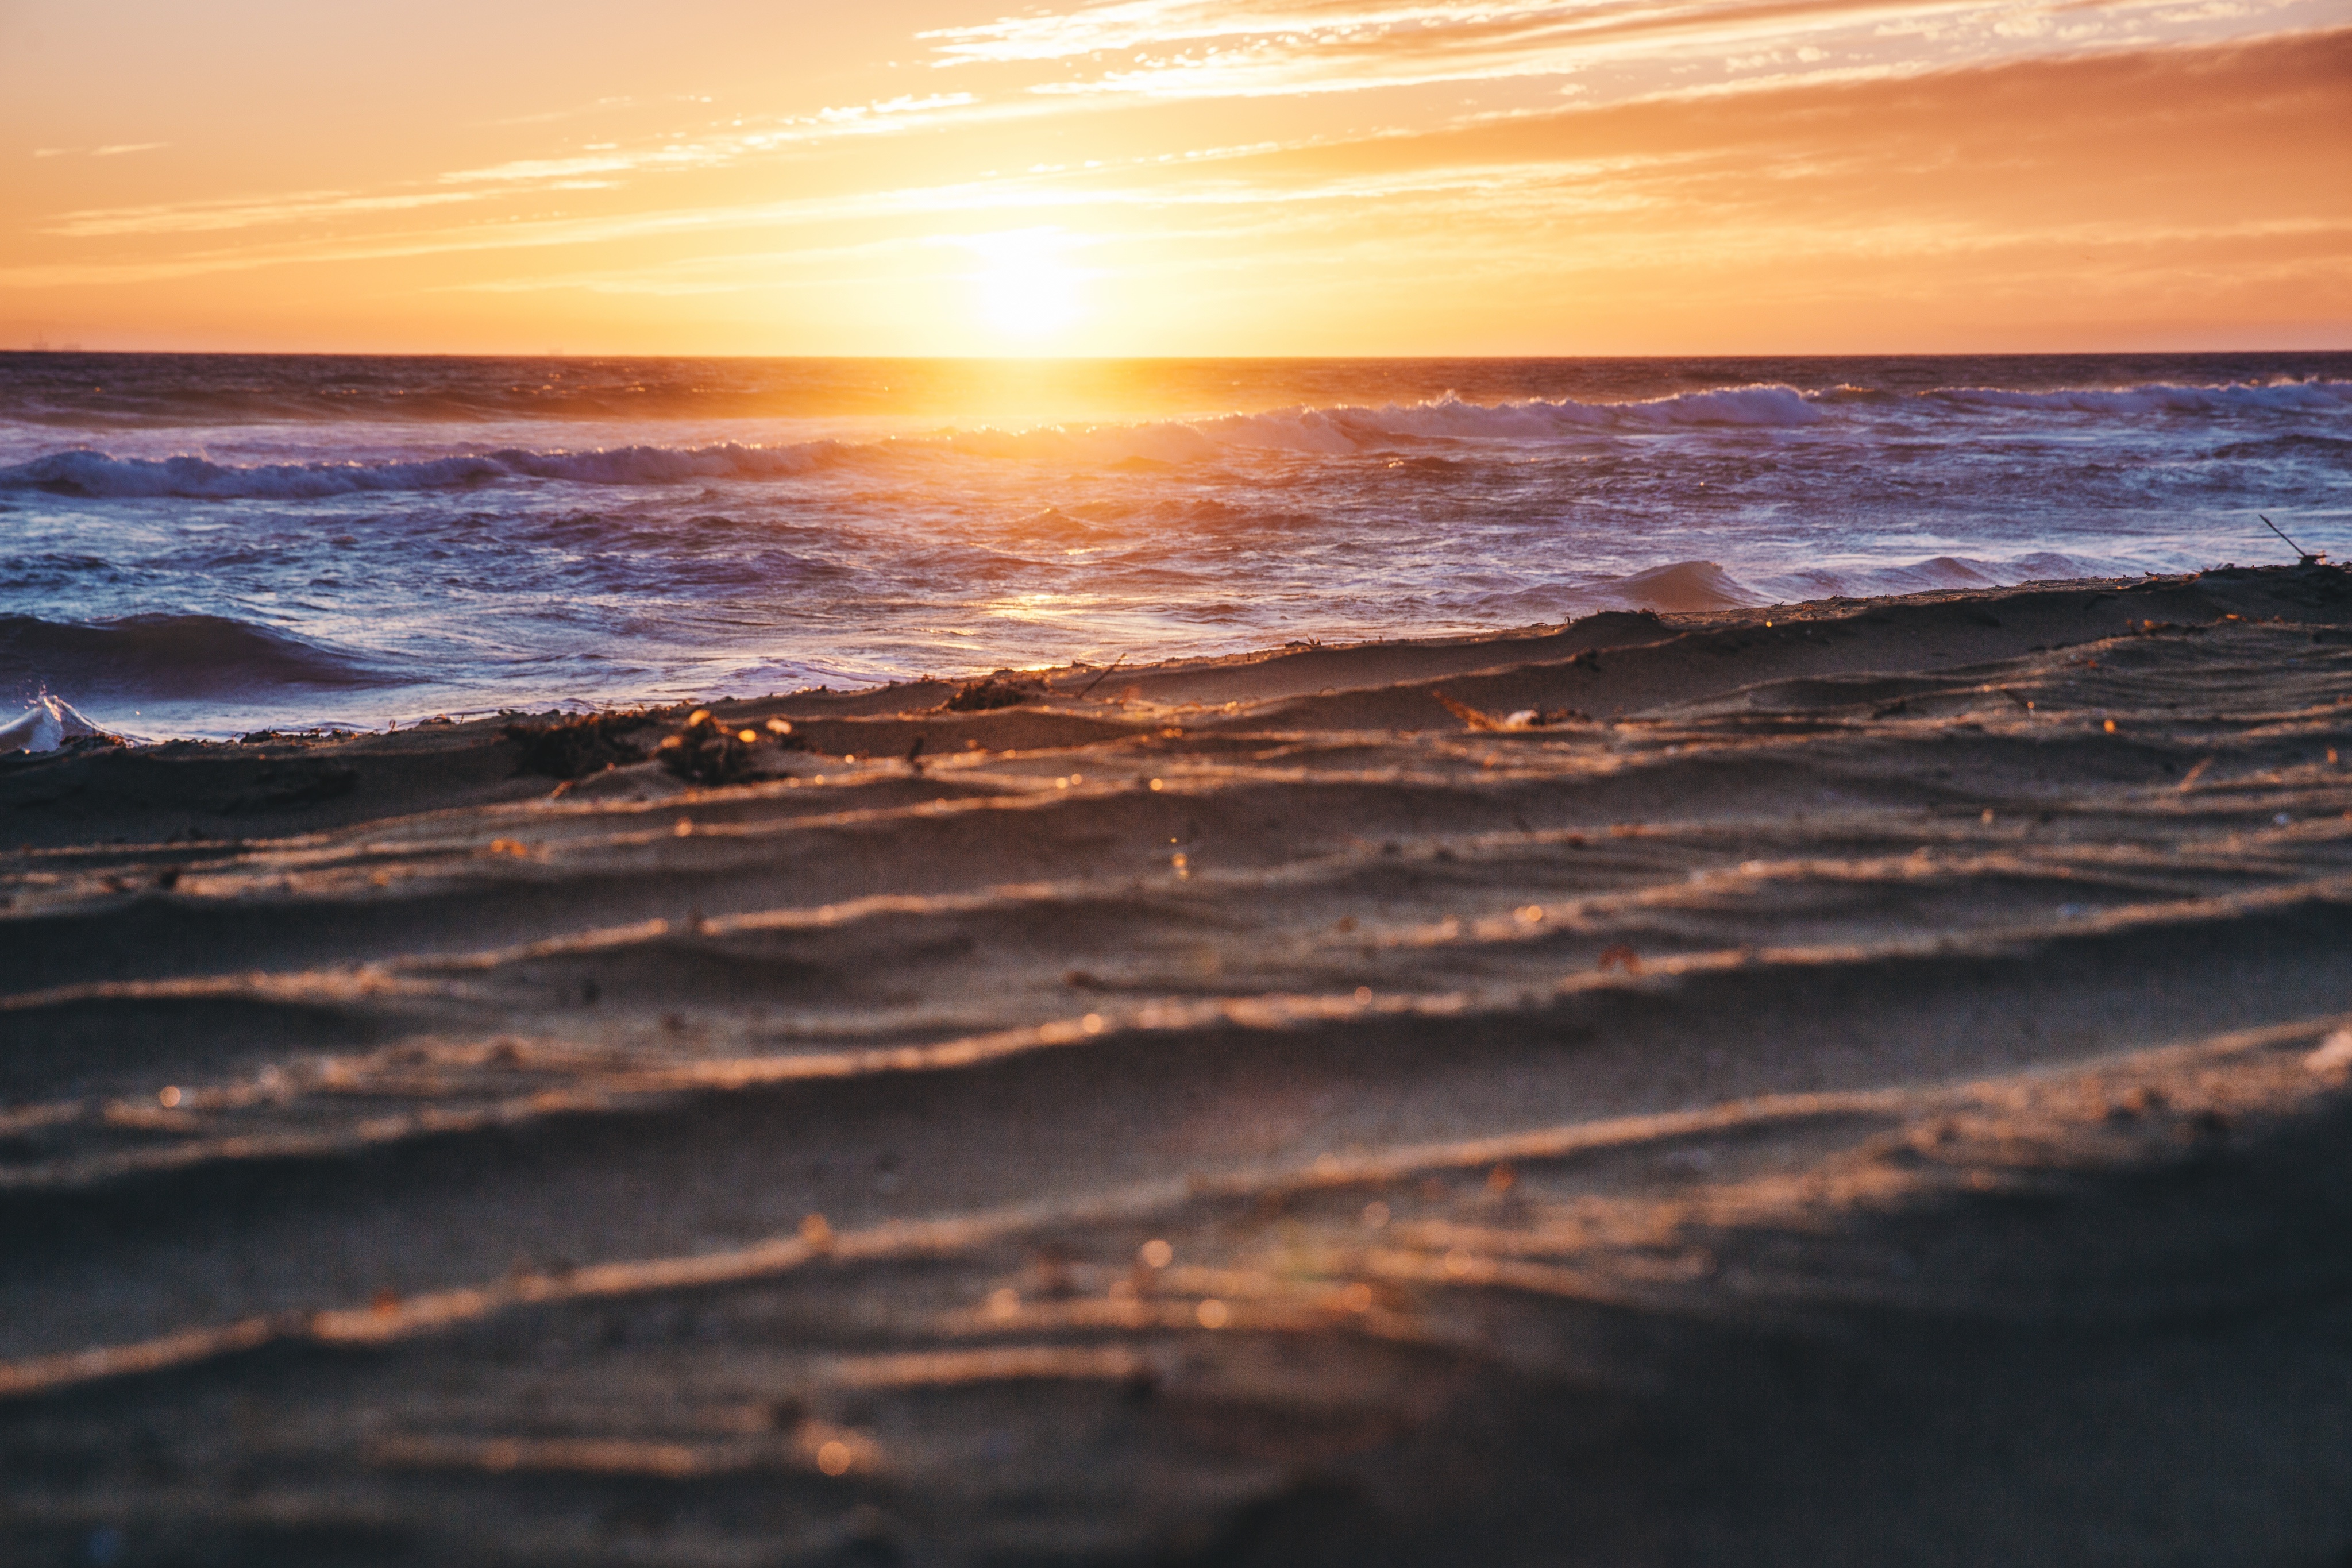
beach, sea, coast, water, sand, ocean, horizon, cloud, sun, sunrise, sunset, sunlight, morning, shore, wave, dawn, dusk, evening, reflection, body of water, wind wave